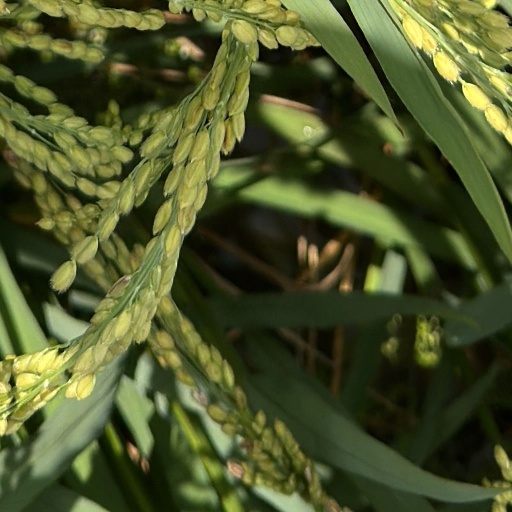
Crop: rice